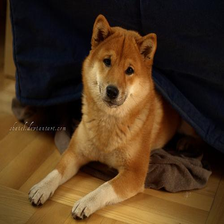
Species: dog
Breed: shiba inu